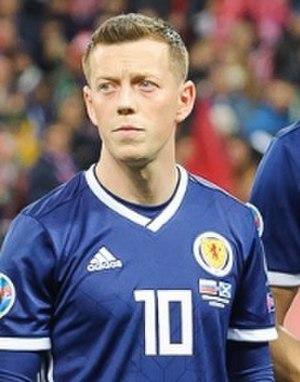
Callum McGregor est un footballeur écossais né le 14 juin 1993 à Glasgow. Il évolue au poste milieu de terrain au Celtic FC, son club formateur.